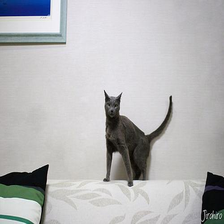
Species: cat
Breed: Russian Blue